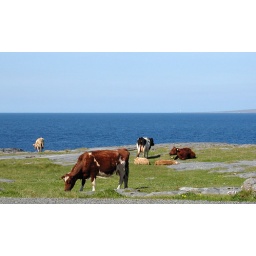
Couldn't resist the title. These cattle in Ireland were free grazing between the road and the ocean.